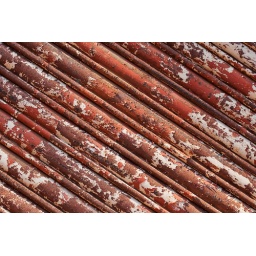
Detail from rusty shutter on derelict building near ss Great Britain, Bristol